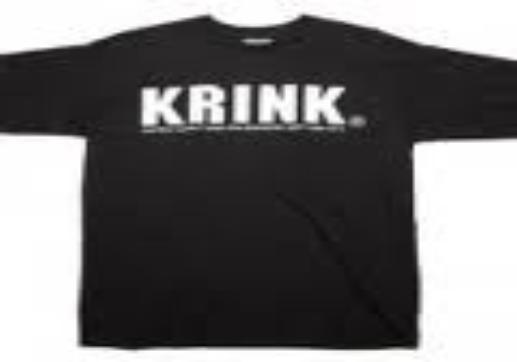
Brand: krink
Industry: Clothes